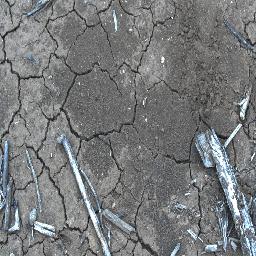
Label: negative